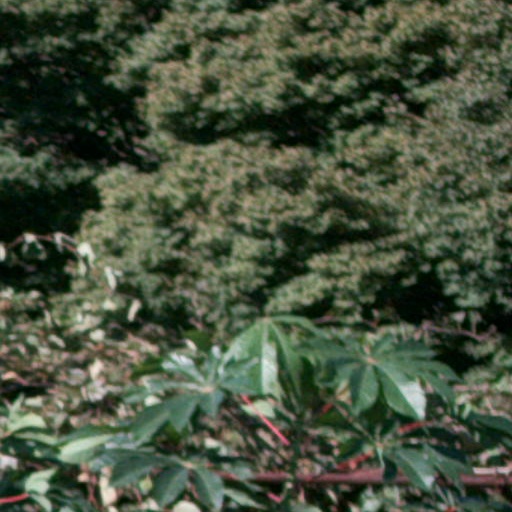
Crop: cassava